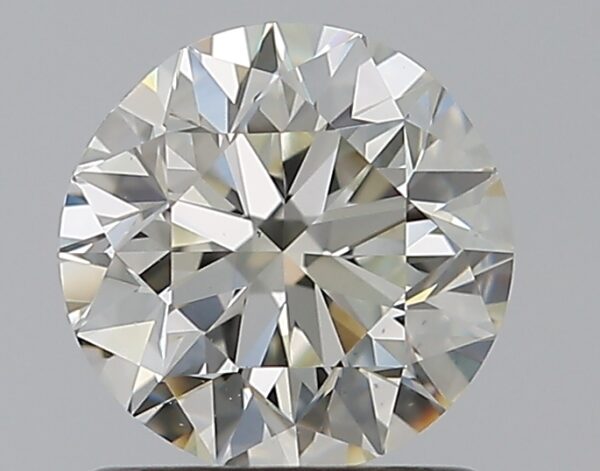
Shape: round
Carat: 1
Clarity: VS1
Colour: J
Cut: VG
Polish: EX
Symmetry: GD
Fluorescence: F
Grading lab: GIA
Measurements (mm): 6.23 x 6.3 x 4.03